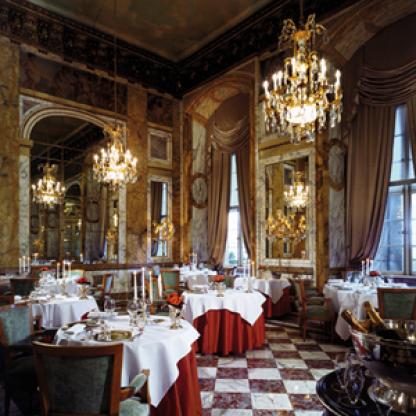
Scene: Indoor